Spike (missile)

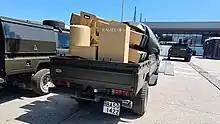
A Bulgarian Land Forces militarised Land Cruiser 70 with a Spike NLOS Mk.5 launcher.

"Non Line Of Sight" is an ultra long-range version of the weapon (Israeli designation: Tamuz, תמוז), with a claimed maximum range of . It is a significantly larger missile than other Spike variants, with an overall weight of around . It can be launched from the ground or from helicopters. It was developed following lessons learned in the Yom Kippur War, which showed a need for a high-precision guided tactical ground-to-ground battlefield missile. The first variants entered service with the Israel Defense Forces (IDF) in tandem with the Pereh missile carrier in 1981, though the existence of both was not revealed to the public until 2011. The Spike NLOS uses a fiber optic link similar to other Spike versions, but only out to 8 km, after which it employs a radio data link for command guidance.